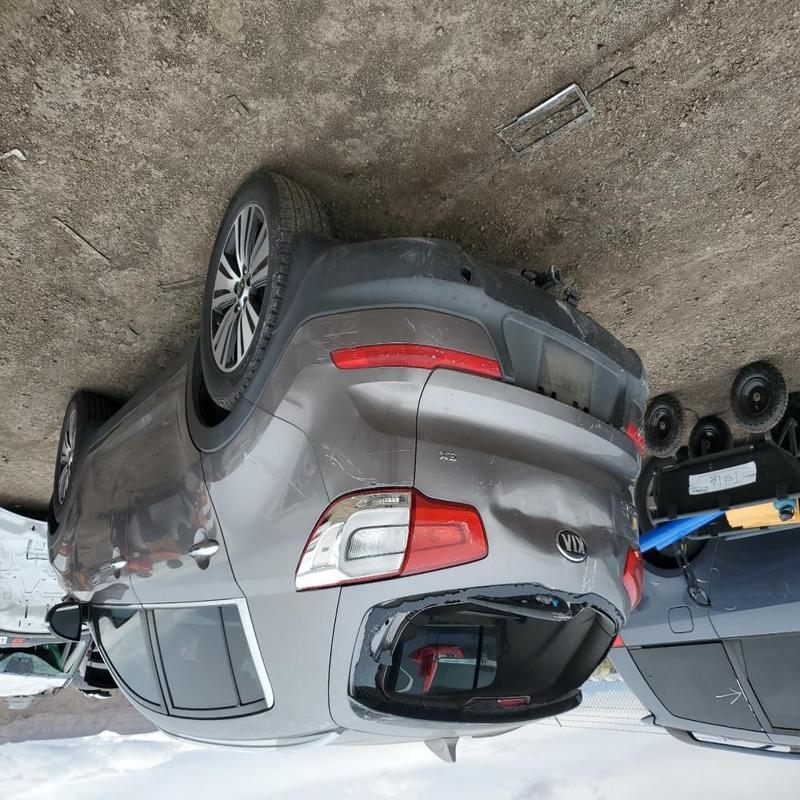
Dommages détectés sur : pare-brise arrière, malle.
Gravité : majeur